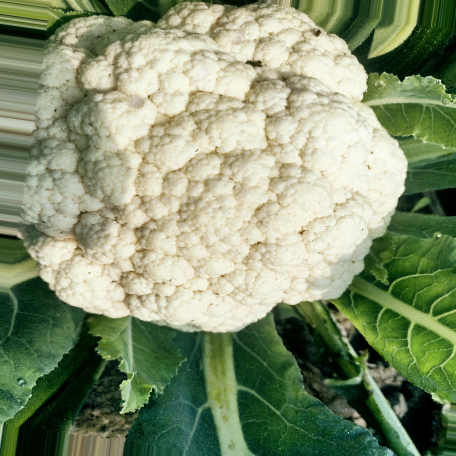
Label: Disease Free